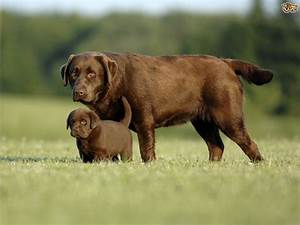
Label: cane